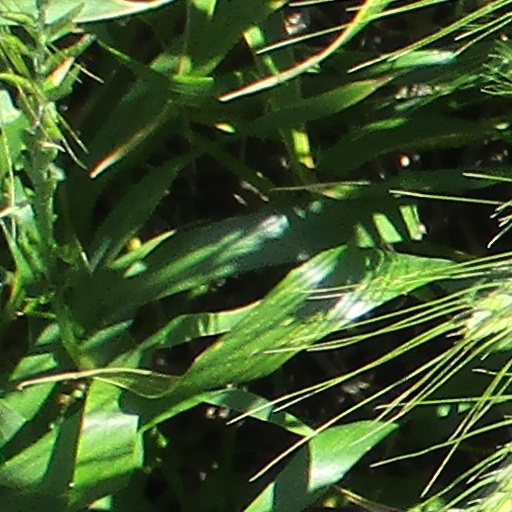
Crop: wheat